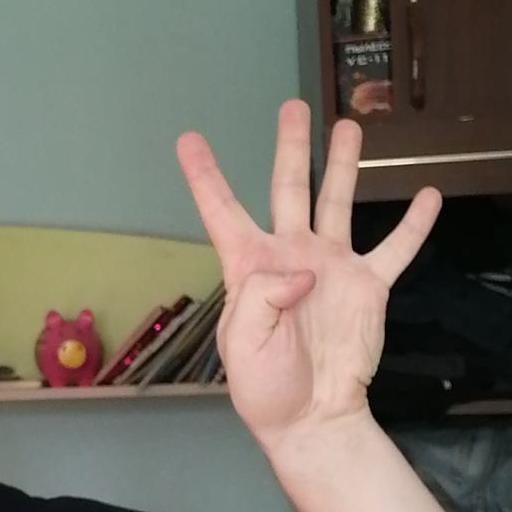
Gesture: four